Capitol Medical Center

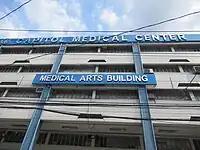
Medical Arts building

The first kidney transplant was done in the hospital in November 1970. The hospital also had national firsts such as the first private hospital to host a center for Spinal Disorder which was established in 1977, the first Digital Infrared Thermograph Imaging system acquired in 1983.